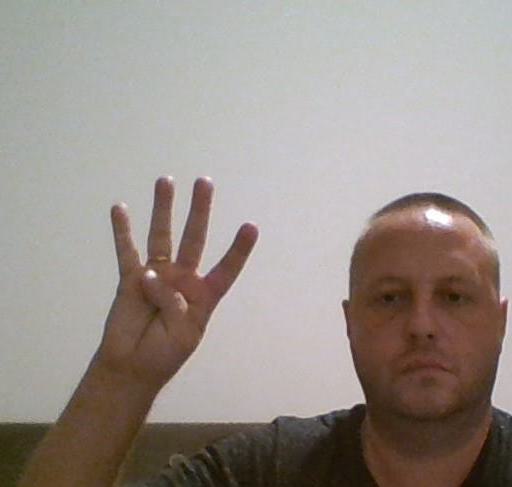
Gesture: four